Liam Lawson

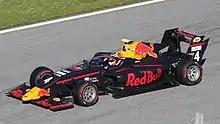
Lawson racing for MP Motorsport during the 2019 Spielberg Formula 3 round

In March 2019, Lawson joined MP Motorsport to contest the inaugural championship, alongside Richard Verschoor and Simo Laaksonen. His debut at Barcelona, did not go well, qualifying lowest of the MP Motorsport drivers before suffering a throttle motor failure in Race 1. The second round at Paul Ricard went much better, with him scoring his first points in ninth place in Race 1 and then improving to fifth place in Race 2. The Red Bull Ring round was rather forgettable, taking 14th and 25th. An impressive qualifying saw him at Silverstone in seventh, and in Race 1 Lawson dropped back to eighth. It gave him reverse pole for Race 2. Lawson held the lead for nearly half race distance before being overtaken by Leonardo Pulcini and Robert Shwartzman, eventually finishing third. This gave him and MP Motorsport's first podium of the season. Following that, Lawson did not score at all at both the Hungary and Spa-Francorchamps rounds. At Monza, Lawson he claimed 13th. However, he managed to progress up to seventh in Race 1, giving him a front row start for Race 2. At the start, Lawson dropped to fourth after being passed by Jake Hughes and fellow Red Bull junior Yuki Tsunoda. A few laps later, he was able to pass polesitter Fabio Scherer and later re-pass Hughes. Lawson would eventually finish second behind Tsunoda, taking his second podium of the season, earning another breakthrough. Starting 23rd for the final round at Sochi, Lawson only improved to 18th in Race 1. He charged back to eighth, stealing a point after overtaking Max Fewtrell and Christian Lundgaard on the last lap. Overall, Lawson was the highest scoring MP Motorsport driver with 41 points and scoring all two of the team's podiums. He finished 11th in the championship.